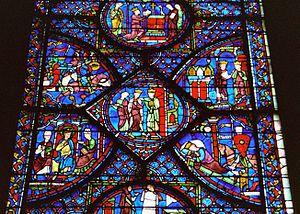
Détail d'un vitrail du choeur de la Cathédrale Notre-Dame de Chartres